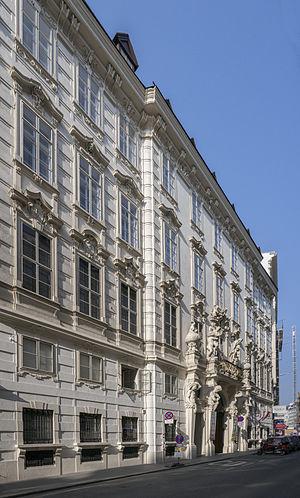
Le palais Neupauer-Breuner est un palais viennois situé 16 Singerstraße, dans le 1ᵉʳ arrondissement de Vienne.